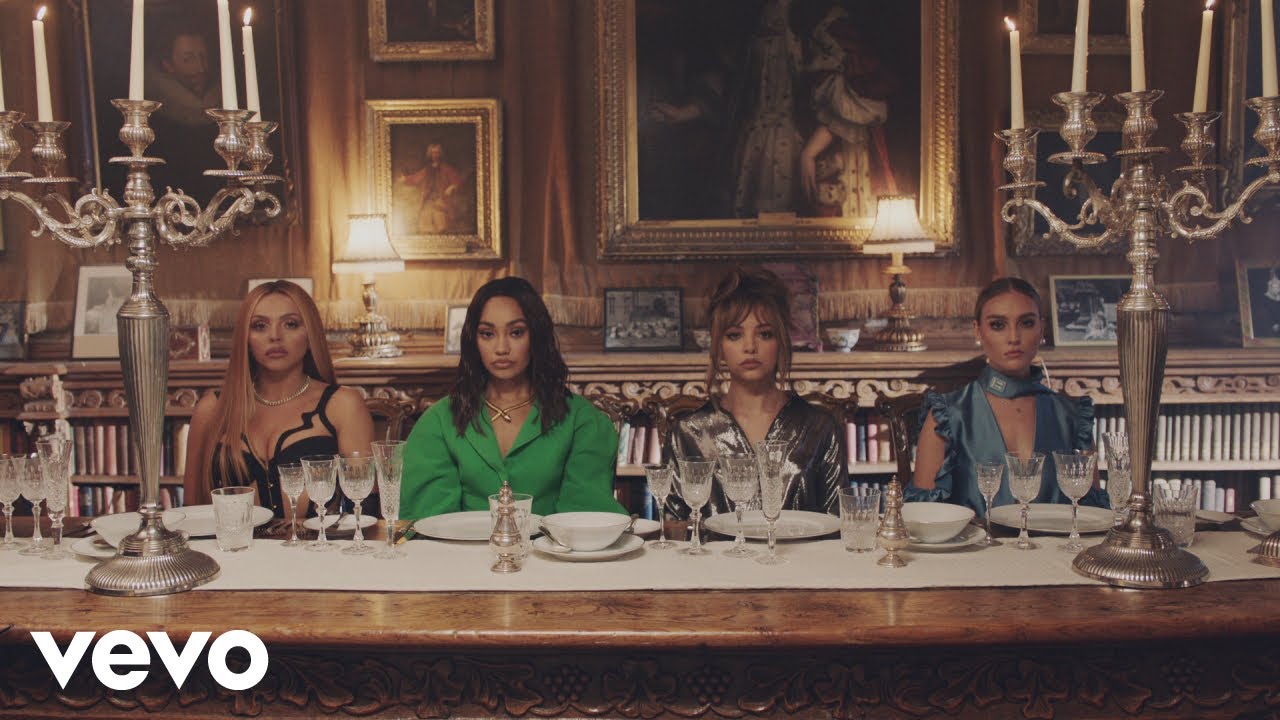
Gender: women